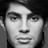
Emotion: neutral